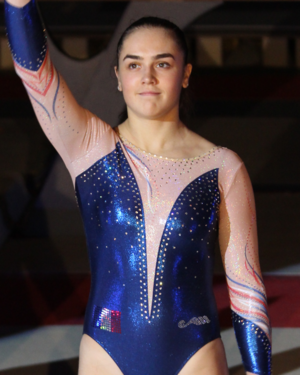
Louise Vanhille lors du Sainté Gym Show 2018.
Louise Vanhille est une gymnaste artistique française, née le 6 novembre 1998 à Dunkerque.